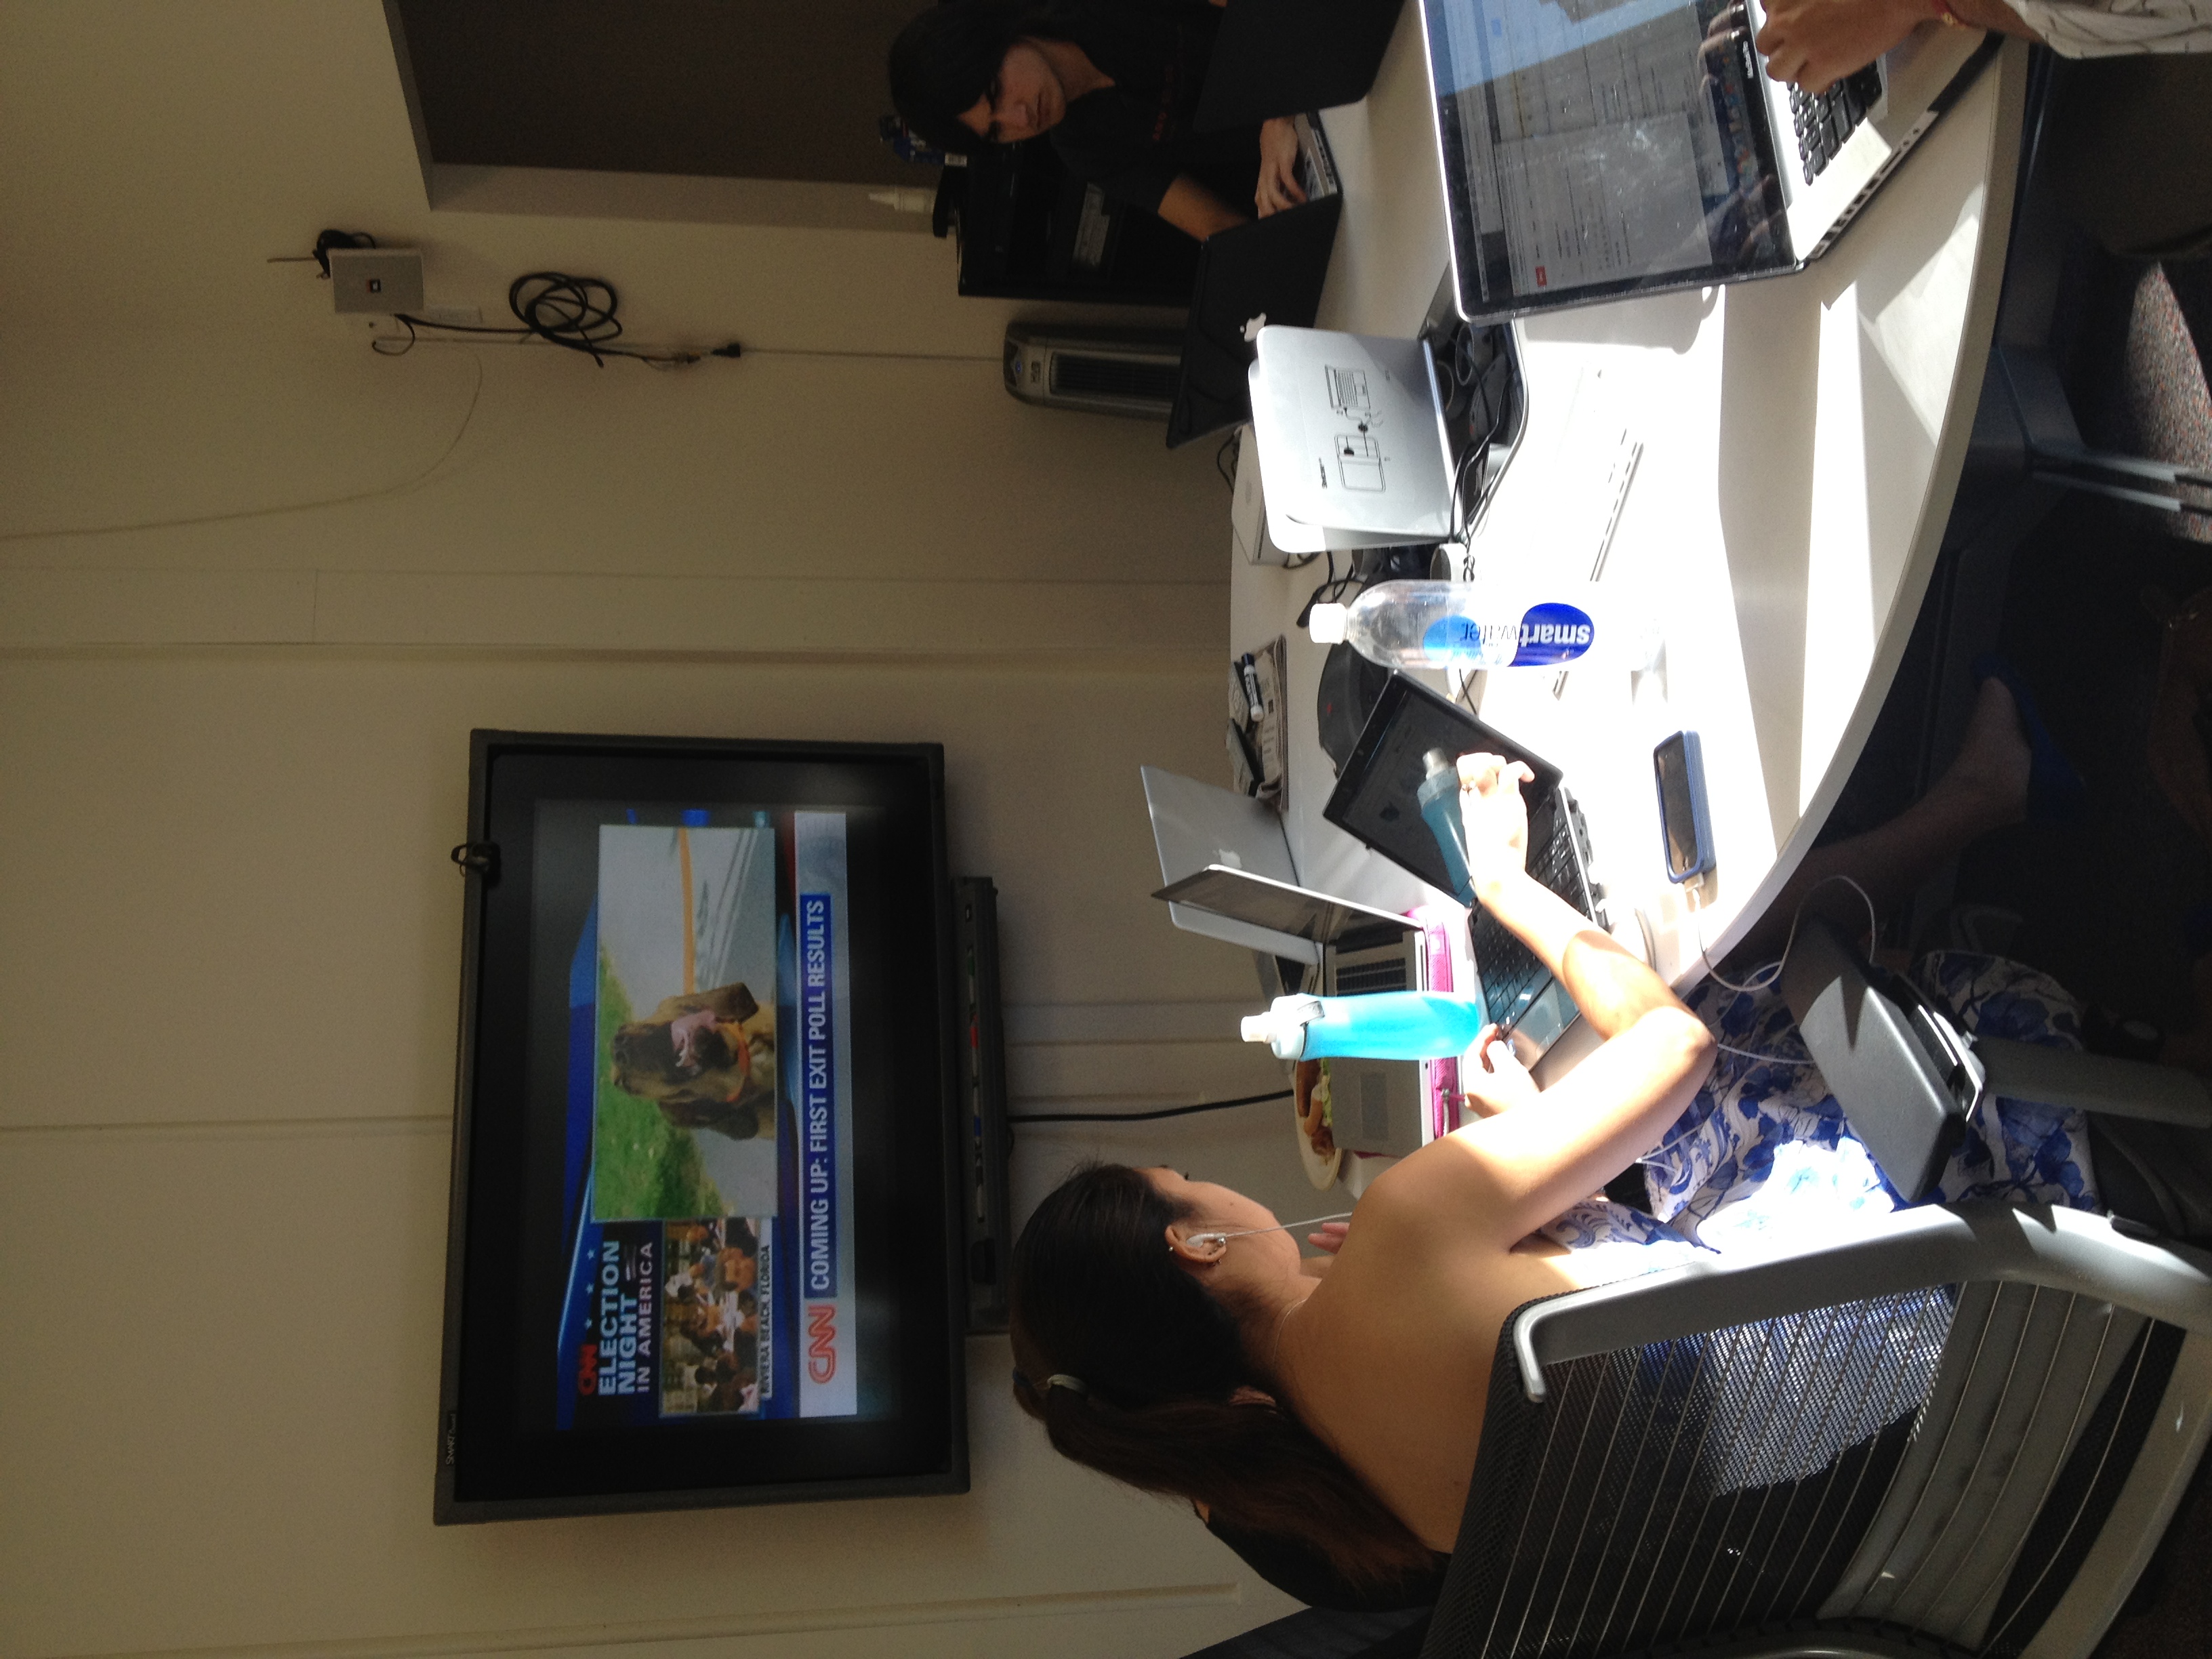
technology, design, learning, personal computer